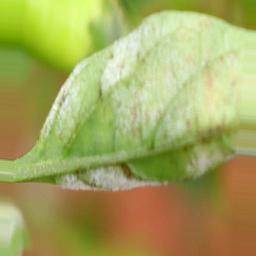
Label: powdery mildew